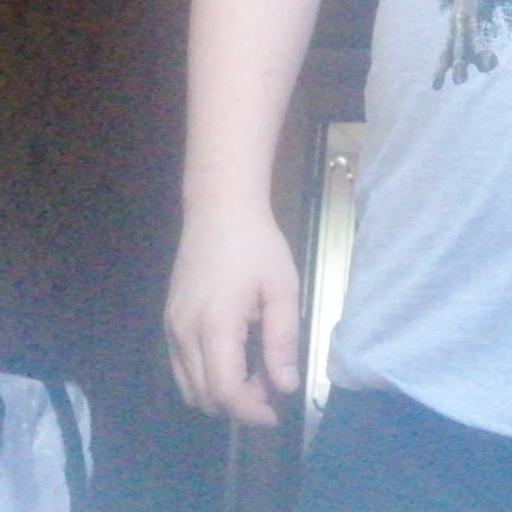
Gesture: no_gesture